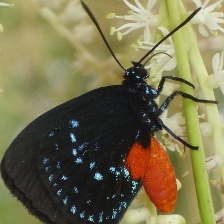
Species: ATALA
Butterfly family (ImageNet category): lycaenid_butterfly